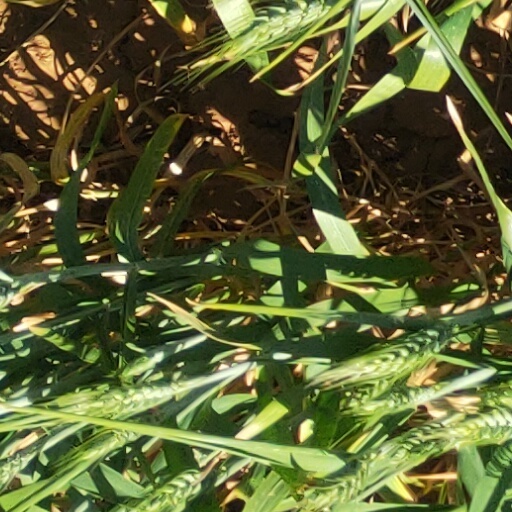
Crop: wheat